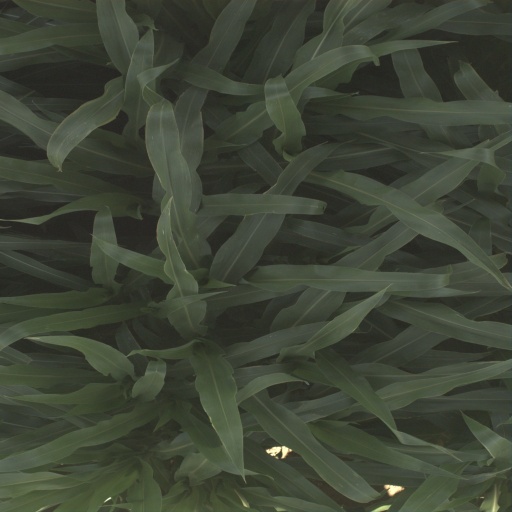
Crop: sorghum